Camden Waterfront

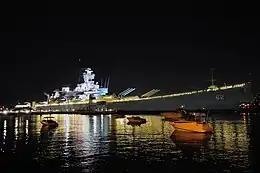
The

The was a U.S. Navy battleship that was intermittently active between the years 1943 and 1991. After its retirement, the ship was turned into the Battleship New Jersey Museum and Memorial, that opened in 2001 along the waterfront. The "New Jersey" saw action during World War II, the Korean War, the Vietnam War, and provided support off Lebanon in early 1983.